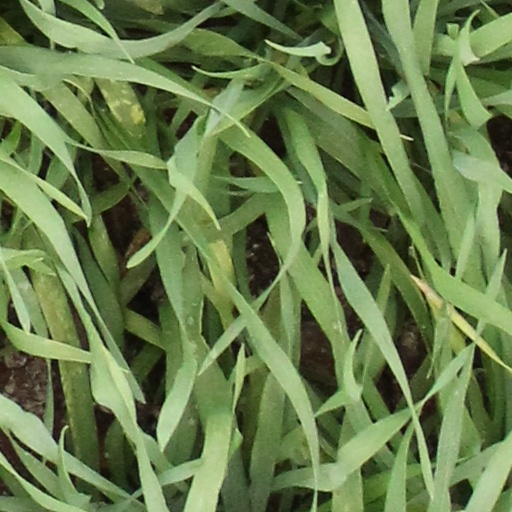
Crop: wheat